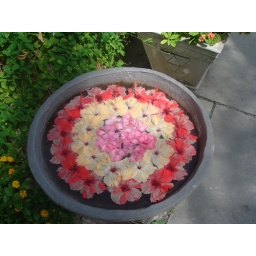
There were flower bowls all over the island...they changed the flowers every day.